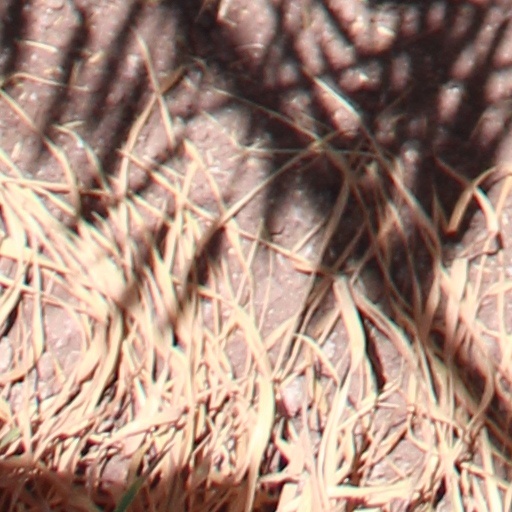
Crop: wheat